German occupation of the Channel Islands

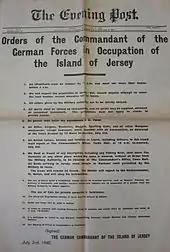
"Orders of the Commandant of the German Forces in Occupation of the Island of Jersey", 2 July 1940

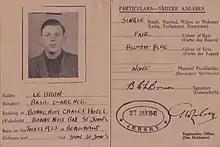
An identity card issued to an islander in January 1941.

The Germans did not realise that the islands had been demilitarised (news of the demilitarisation had been suppressed until 30 June 1940), and they approached them with caution. Reconnaissance flights were inconclusive. On 28 June 1940, they sent a squadron of bombers over the islands and bombed the harbours of Guernsey and Jersey. In St. Peter Port, the main town of Guernsey, some lorries lined up to load tomatoes for export to England were mistaken by the reconnaissance flights for troop carriers. A similar attack occurred in Jersey where nine died. In total, 44 islanders were killed in the raids. The BBC broadcast a belated message that the islands had been declared "open towns" and later in the day reported the German bombing of the island.